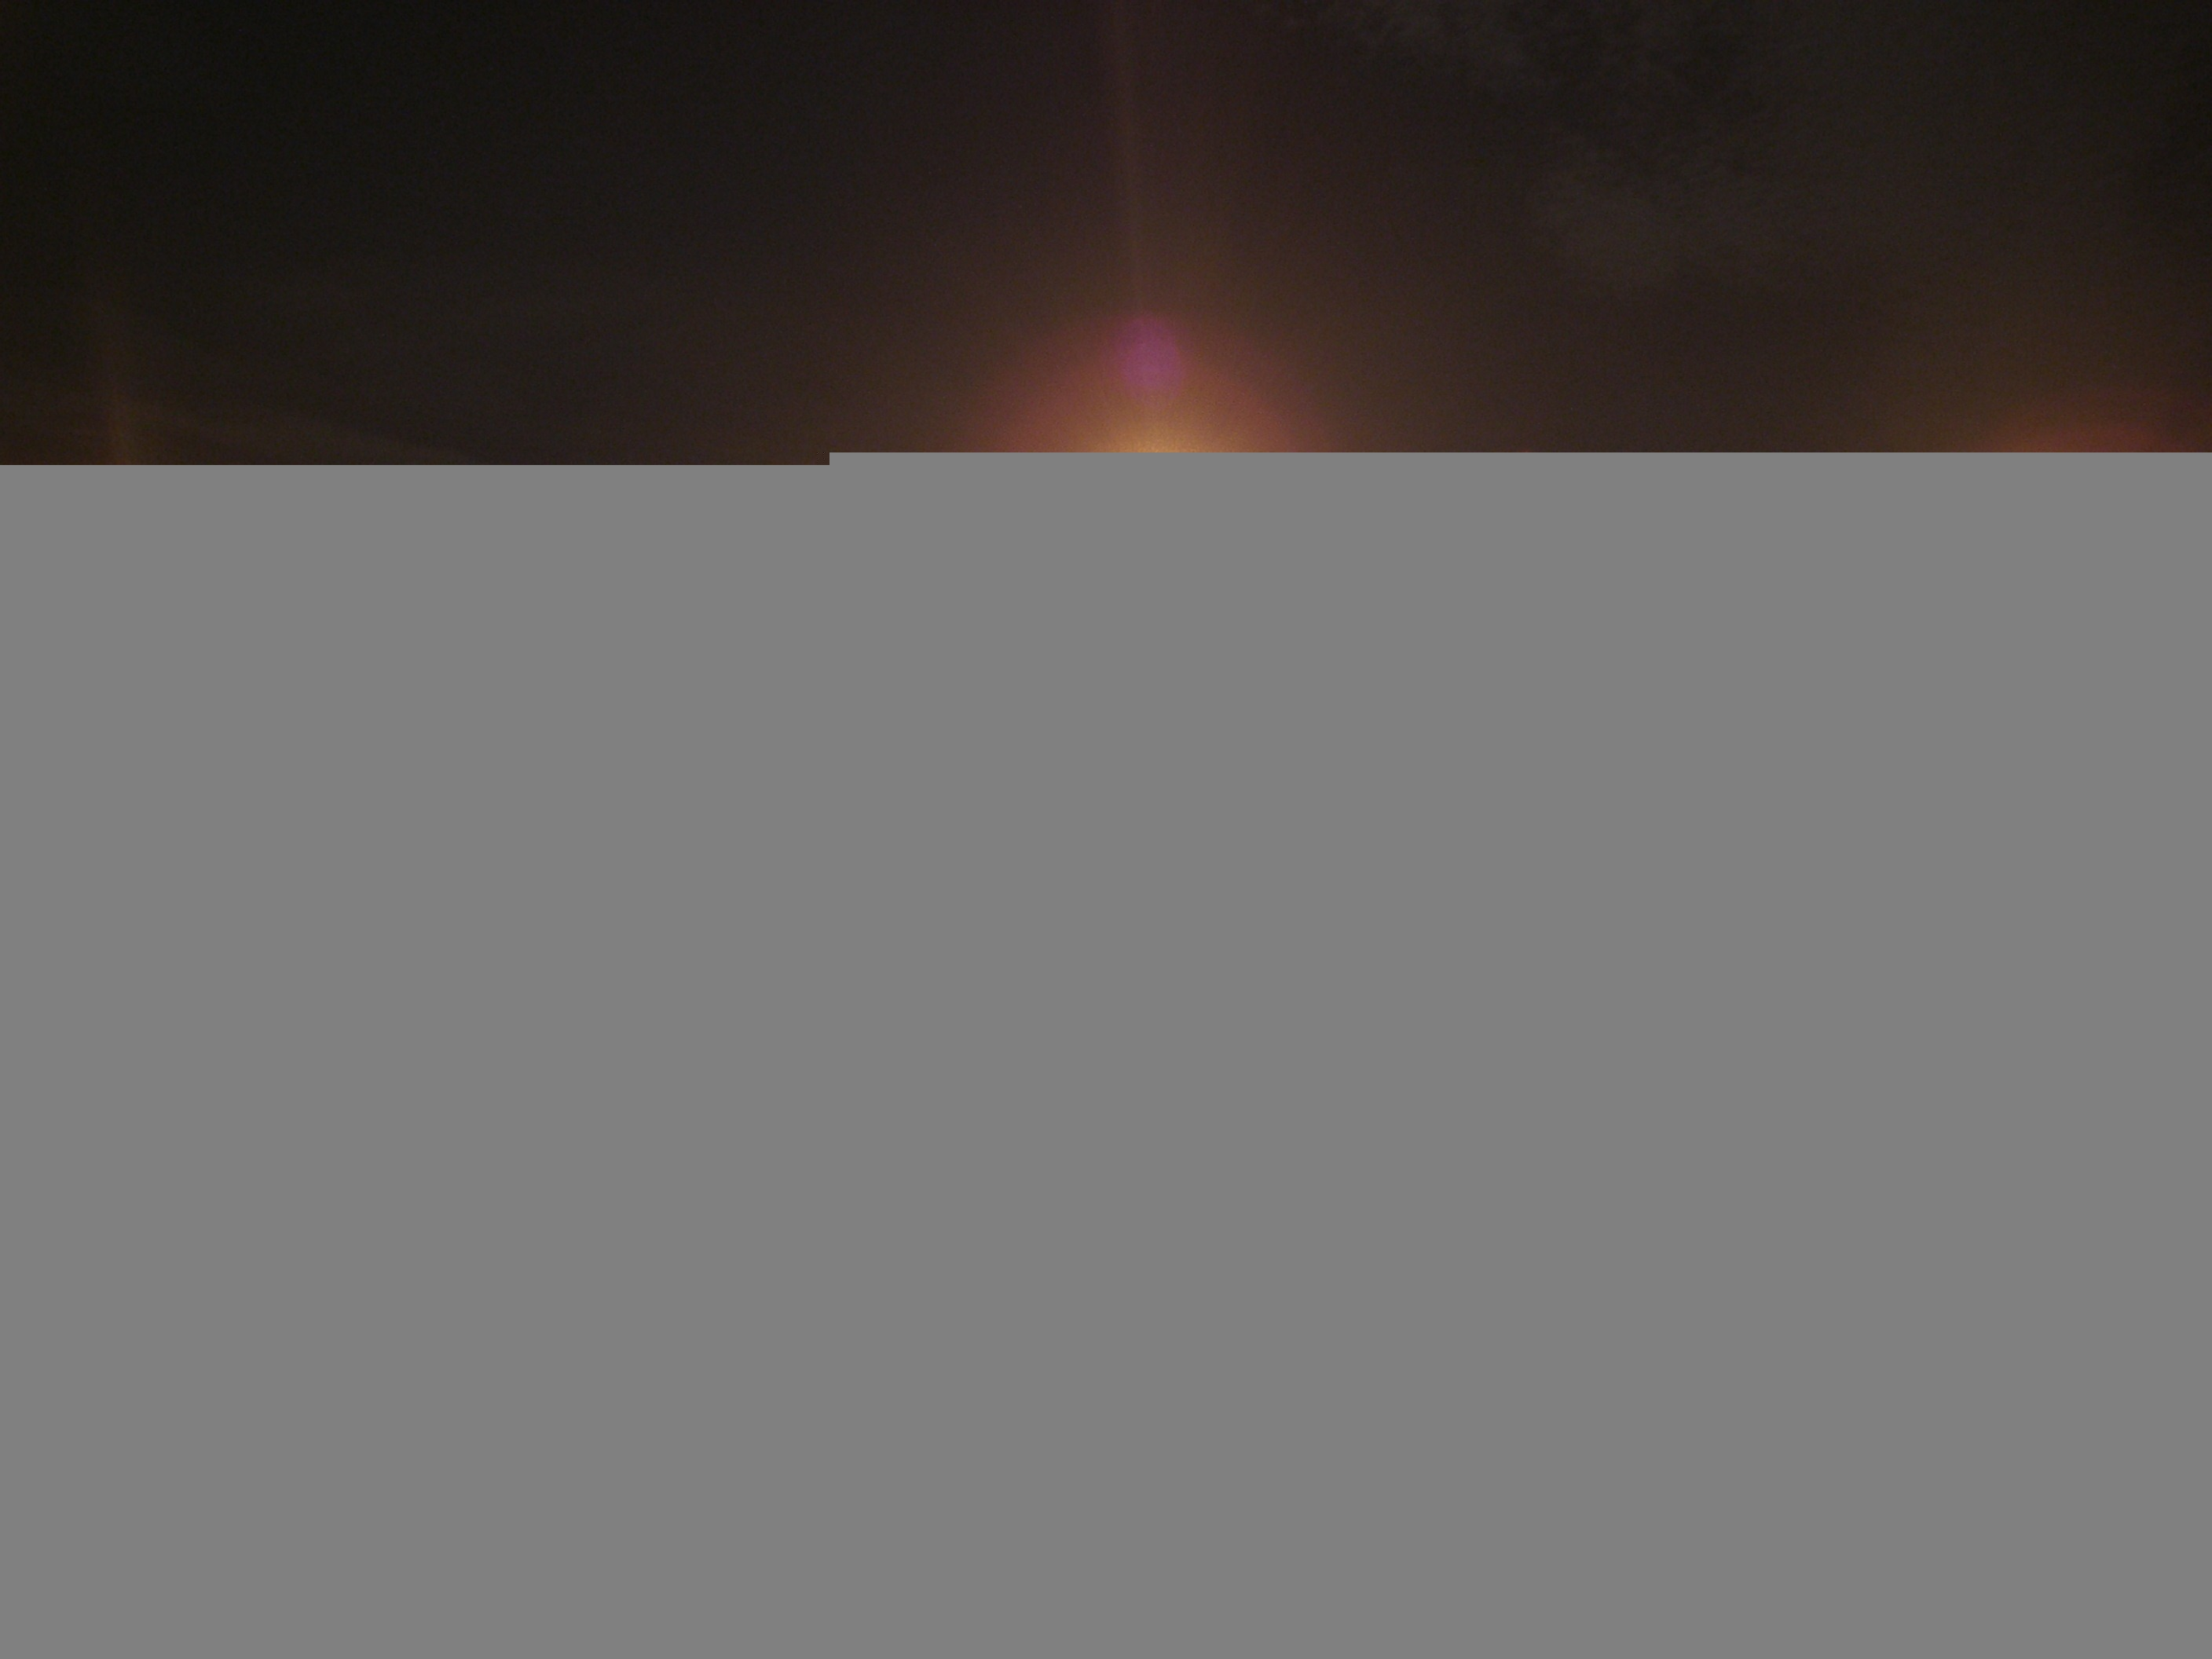
sea, light, night, sunlight, view, city, tourist, travel, transport, line, mediterranean, vessel, harbor, darkness, port, attraction, tourism, lighting, barcelona, circle, lens flare, shape, screenshot, computer wallpaper